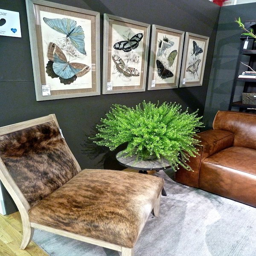
~ design on a dime